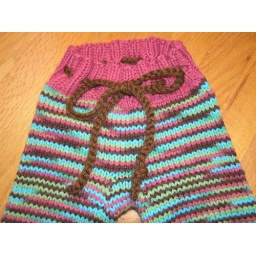
under the sea berries field of grass and gingerbread house 022